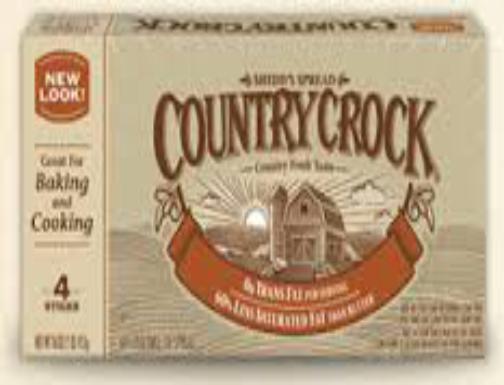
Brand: Country Crock
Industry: Food